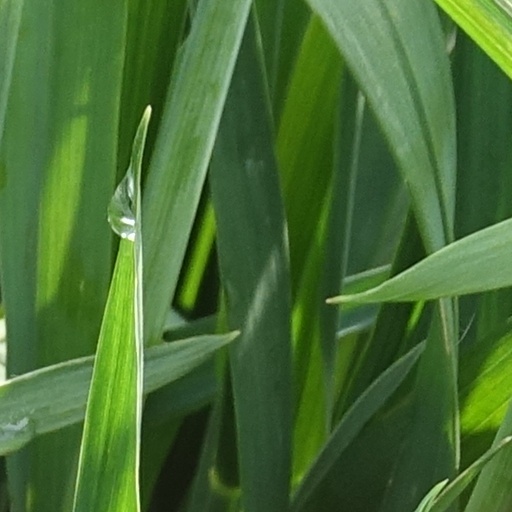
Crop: wheat